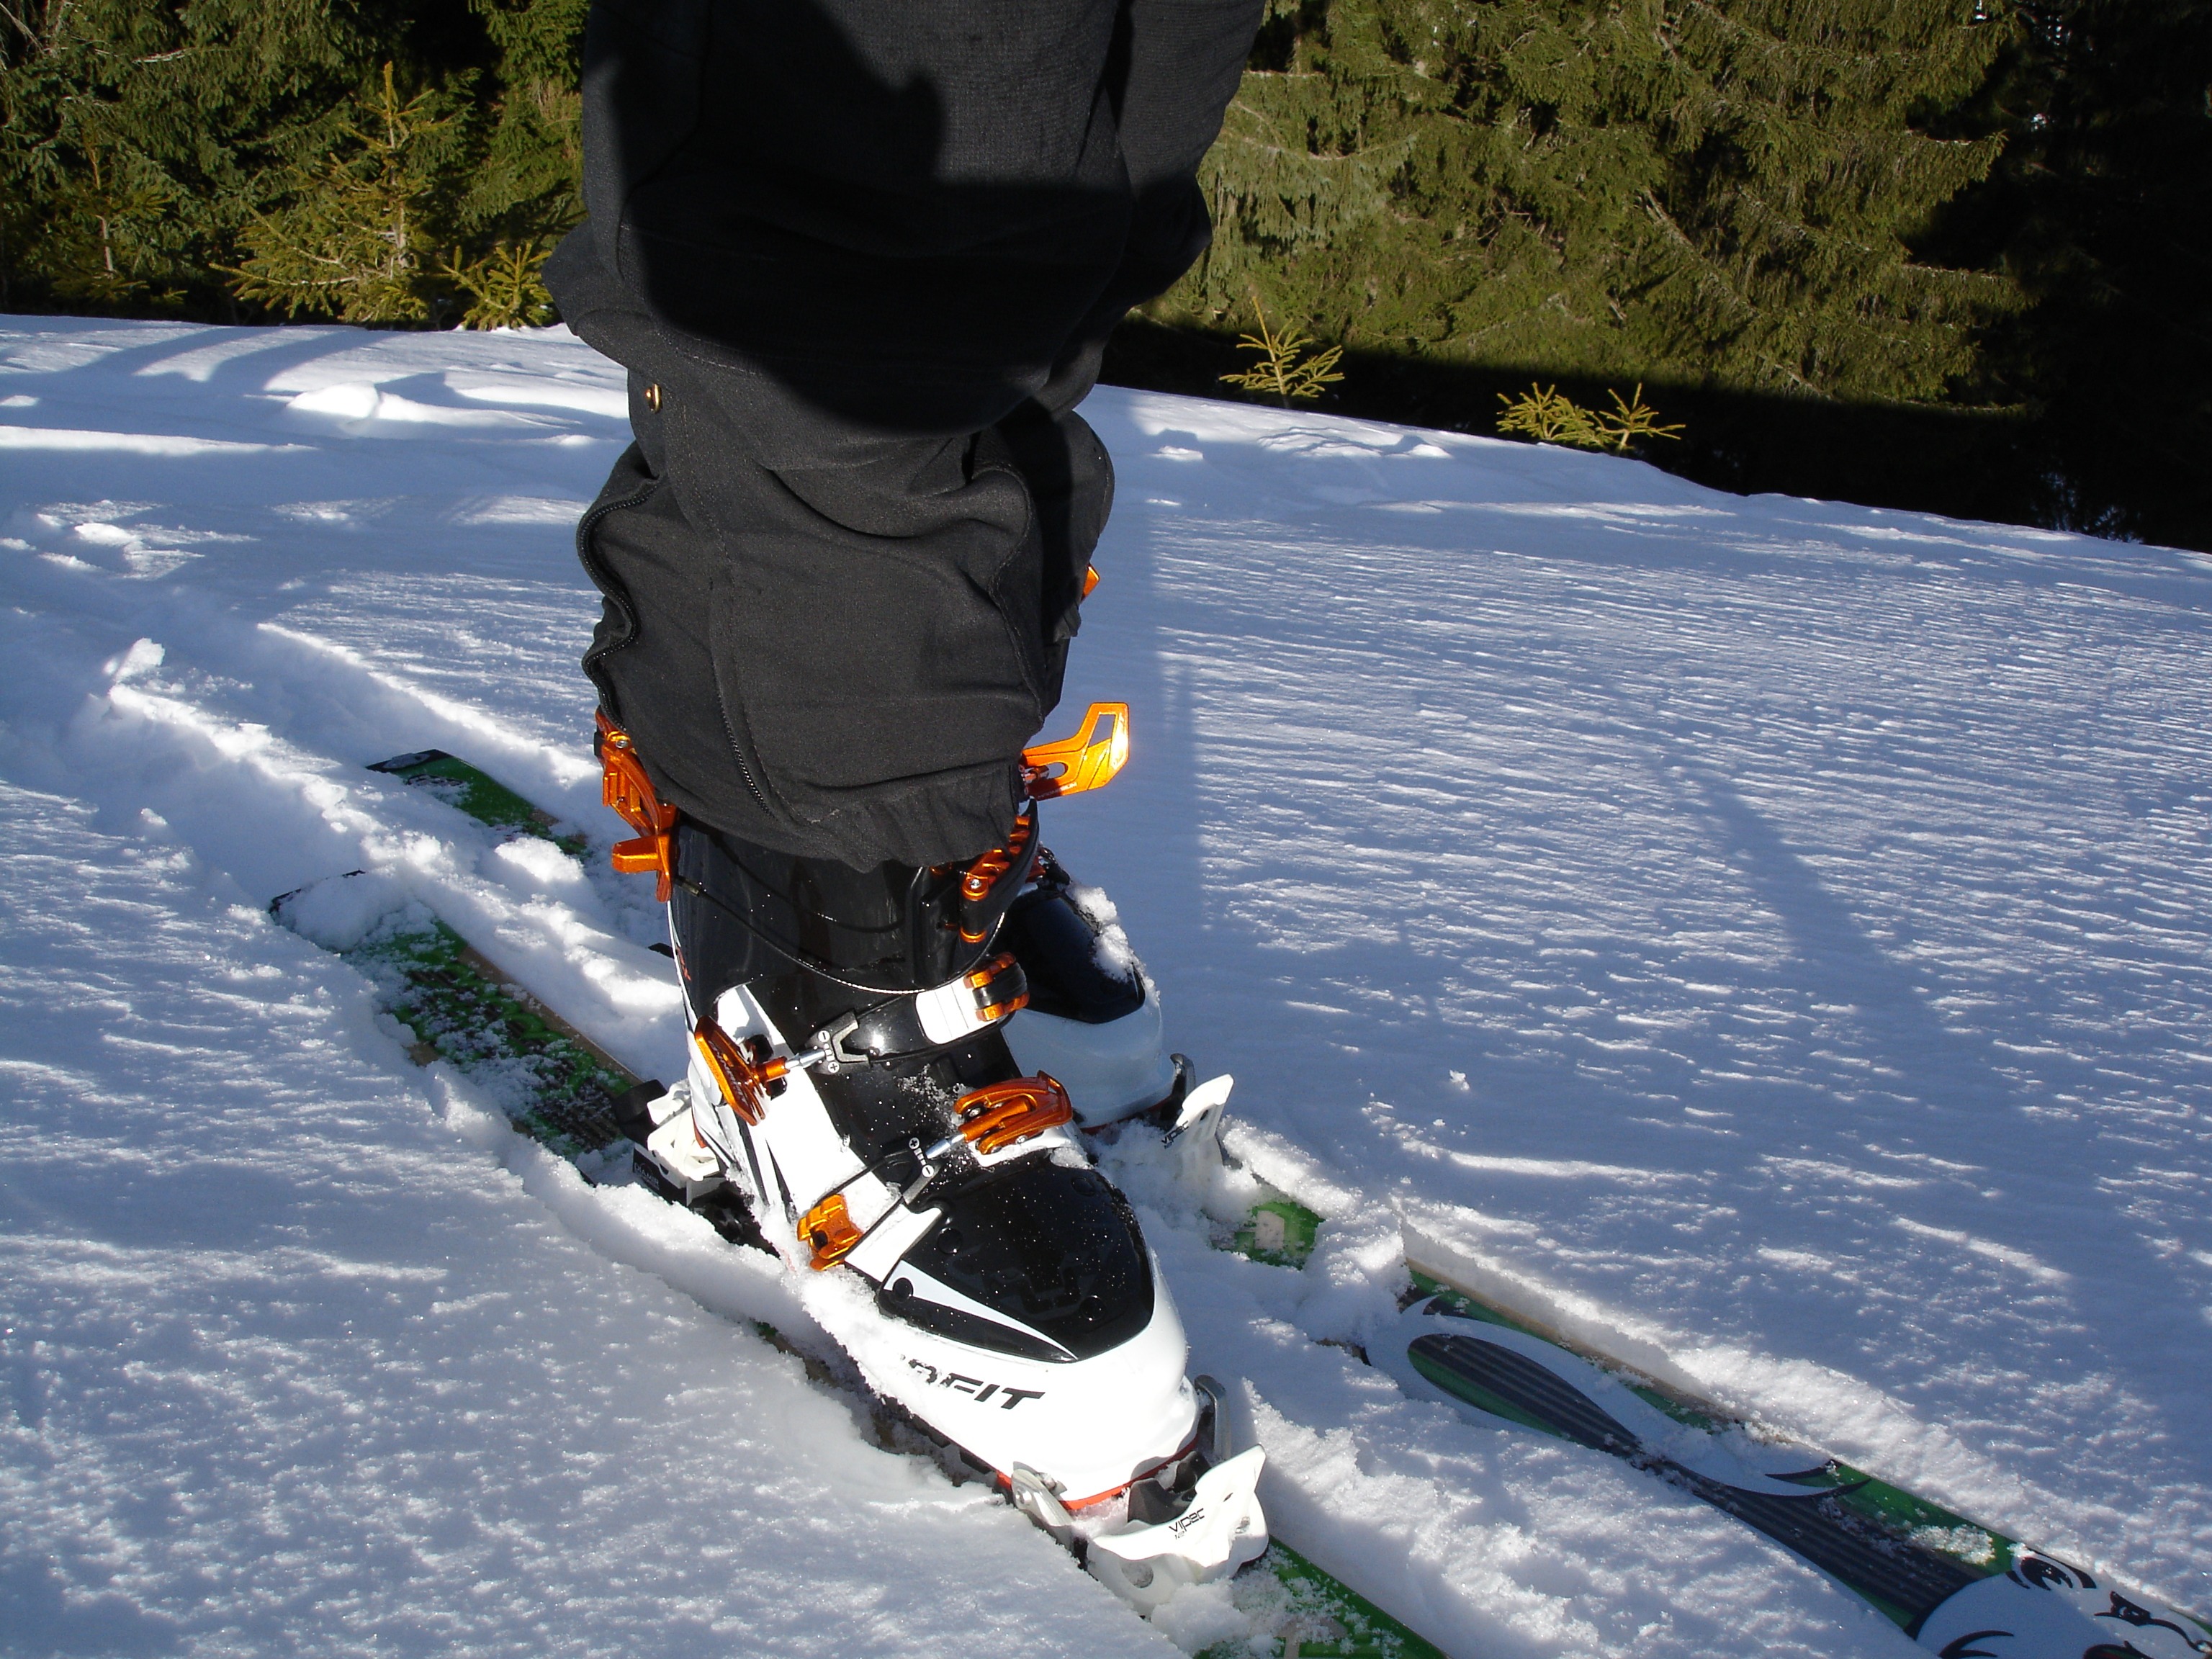
snow, winter, vehicle, weather, snowboard, extreme sport, winter sport, sports, footwear, freeride, backcountry skiiing, ski equipment, touring skis, ski boots, dynafit, ski touring binding, touring binding, touring shoes, one px, ski touring boots, ski shoes, vipec 12, diamir, fritschi